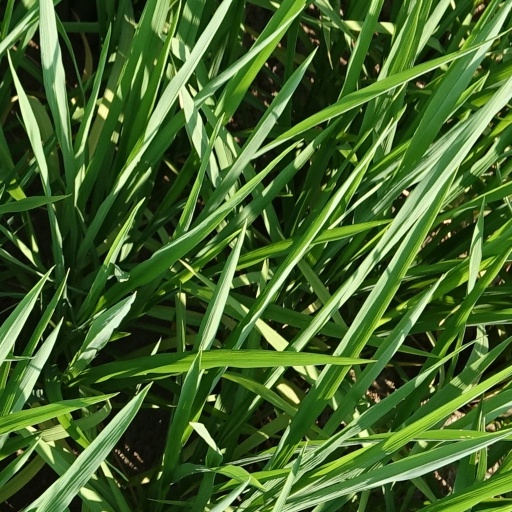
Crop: rice